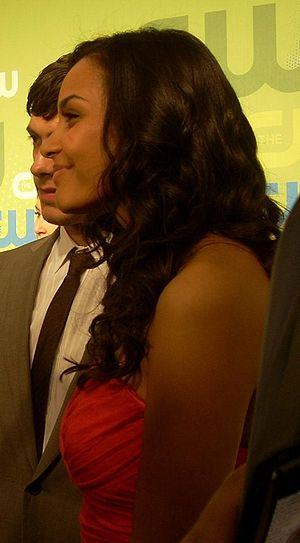
Jessica Lucas est une actrice et chanteuse canadienne née le 24 septembre 1985 à Vancouver.